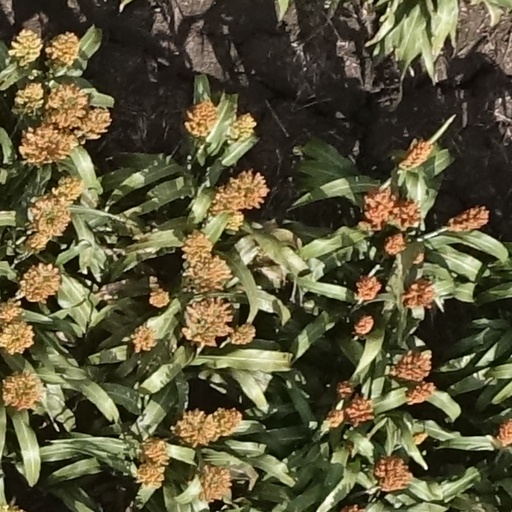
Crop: sorghum